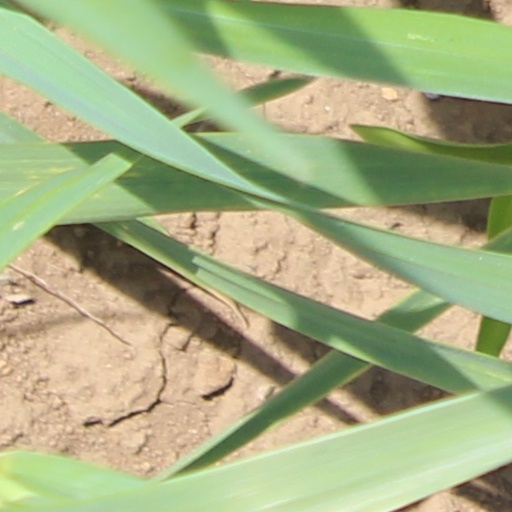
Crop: wheat